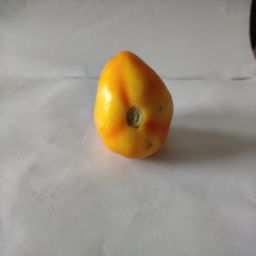
Crop: Tomato
Quality: Ripe